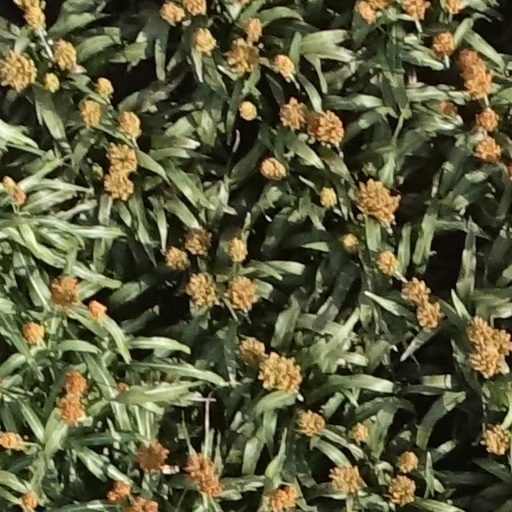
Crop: sorghum